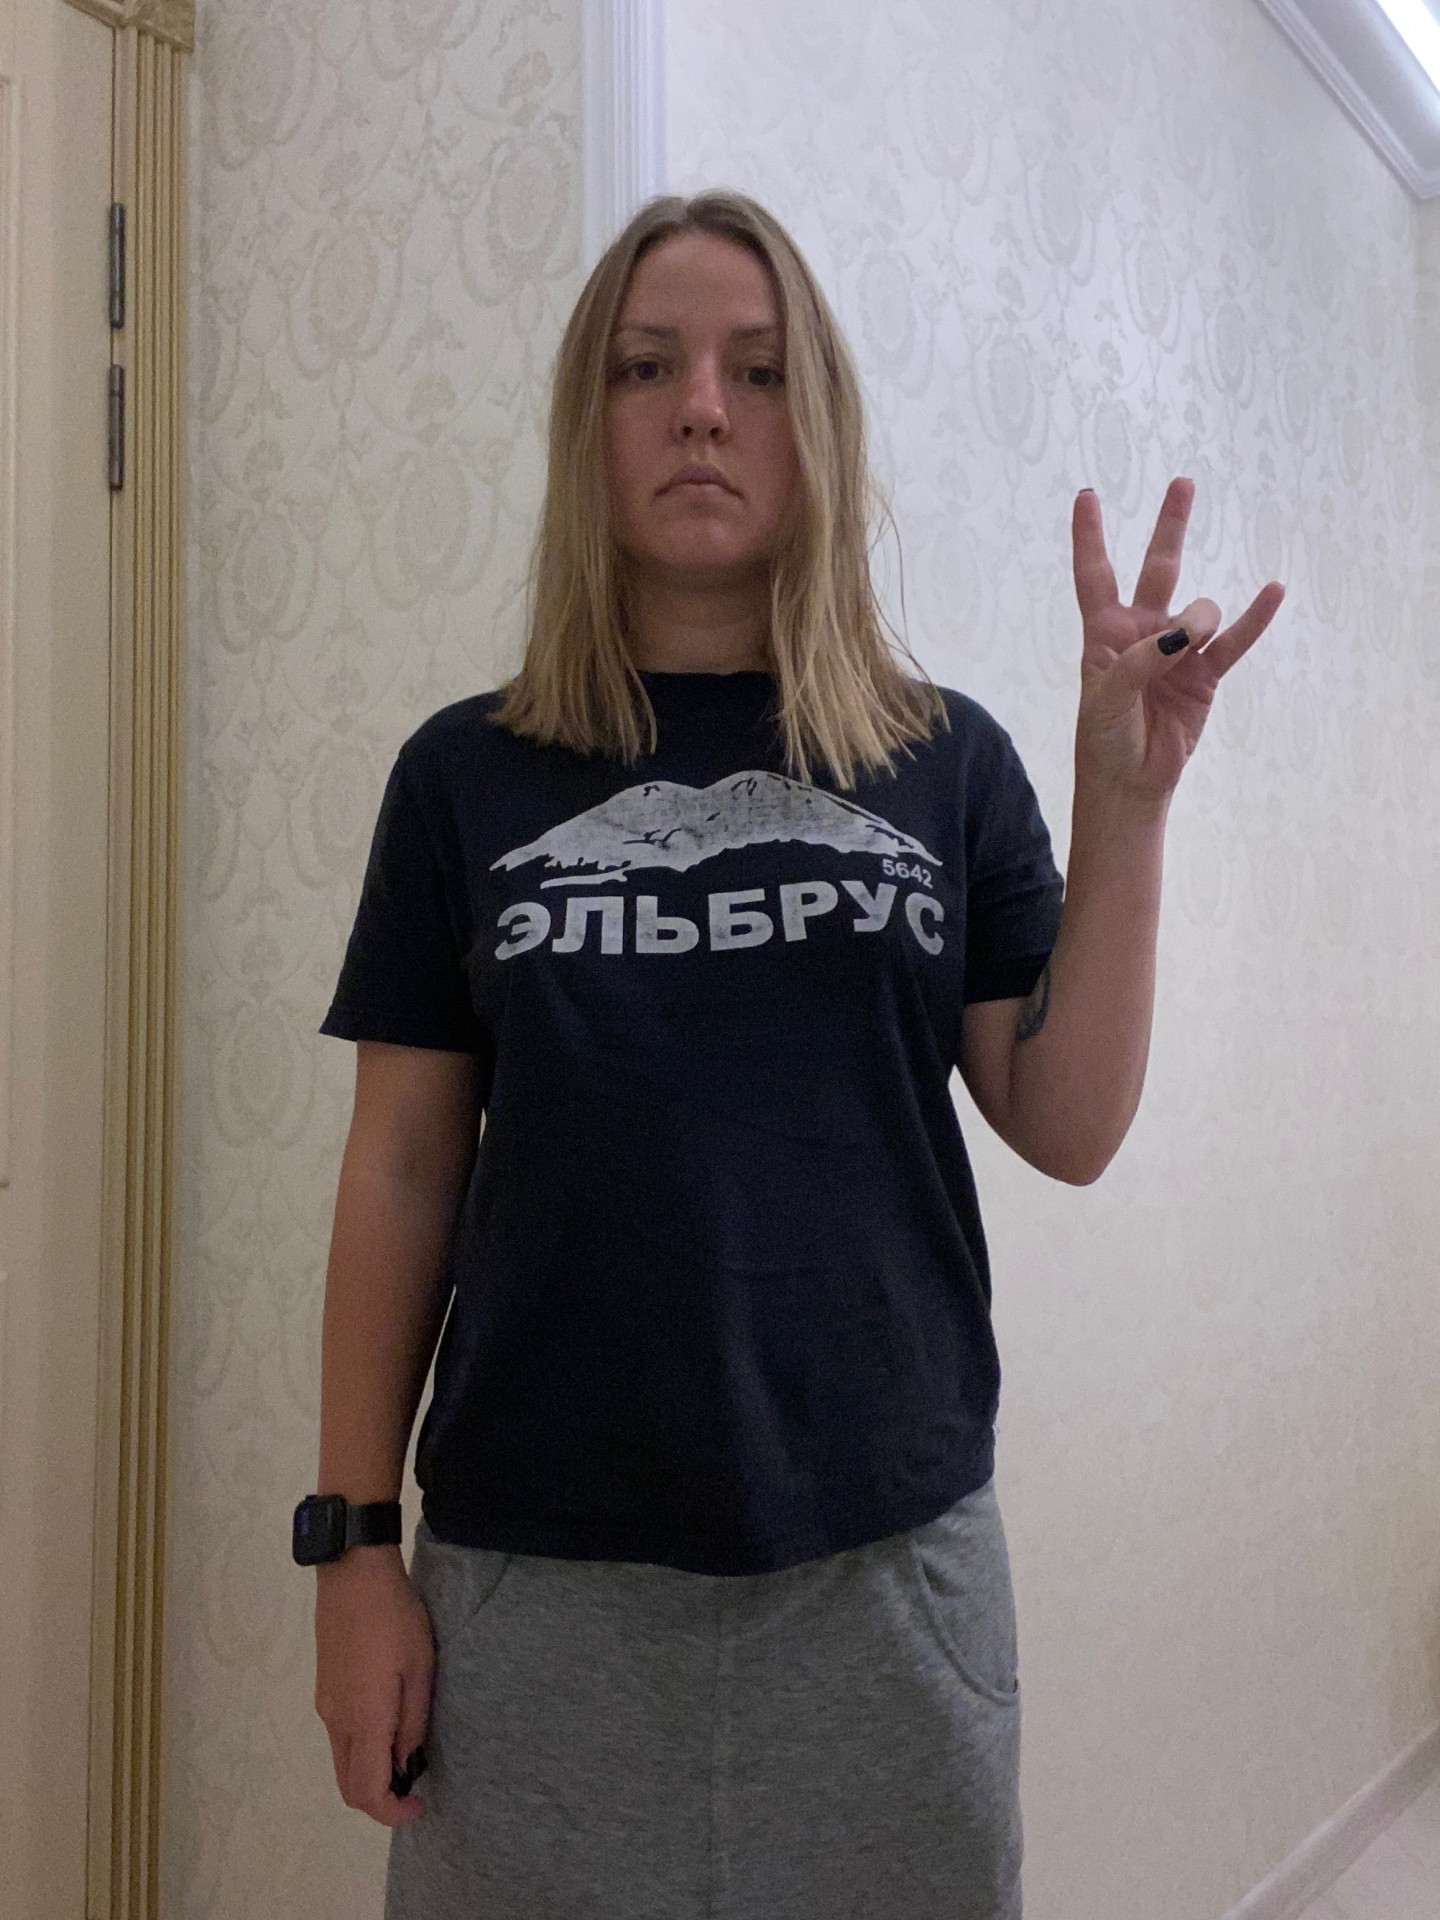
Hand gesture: three3